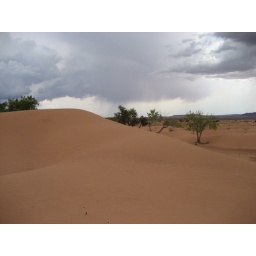
A view of the red sand dunes with cottonwood trees growing in them.